The Wenlock Arms

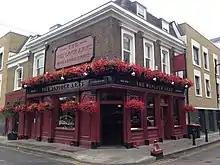
The Wenlock Arms as it is today

The Wenlock Arms is a public house in Hoxton, in East London which began trading in 1787. The pub is located halfway between Old Street and Angel, just off the City Road and the City Road Basin and Wenlock Basin on the Regent's Canal. The pub has won awards for the quality and range of its cask ales.